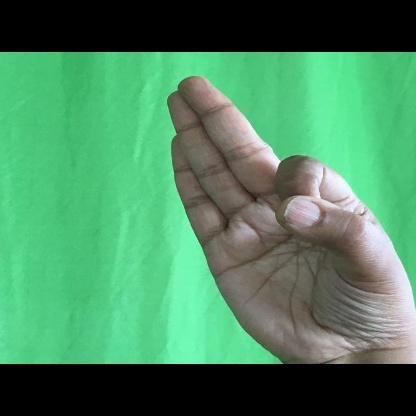
Mudra: Aralam